Dáire Cerbba

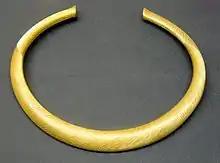
A Bronze Age, early torc in striated gold, northern France, c. 1200–1000 BC, 794 grams

However, whatever the provenance of the tradition placing some of his career in the midlands, Énna is usually counted an early king of Munster and slayer of Eogan son of Íar mac Degad. The name "Ma(i)ne Munchain" itself later appears in the midlands, without any known Eóganachta associations, in a pedigree for the Cenél Fiachach of the Southern Uí Néill found in MS H. 2. 7. (TCD). Their territory included Uisneach. Another "Ma(i)ne Munchain" appears as an ancestor of Mugain of the Osraige, mother of Áed Sláine of the Southern Uí Néill, in a pedigree giving her a descent from Corc mac Luigdech of the Eóganachta, although this family, the Uí Duach Argetrois, are more usually given a descent from the Corcu Loígde kings of Osraige. The Síl nÁedo Sláine, were, in any event, the historical (Southern) Uí Néill rulers of the Kingdom of Brega.